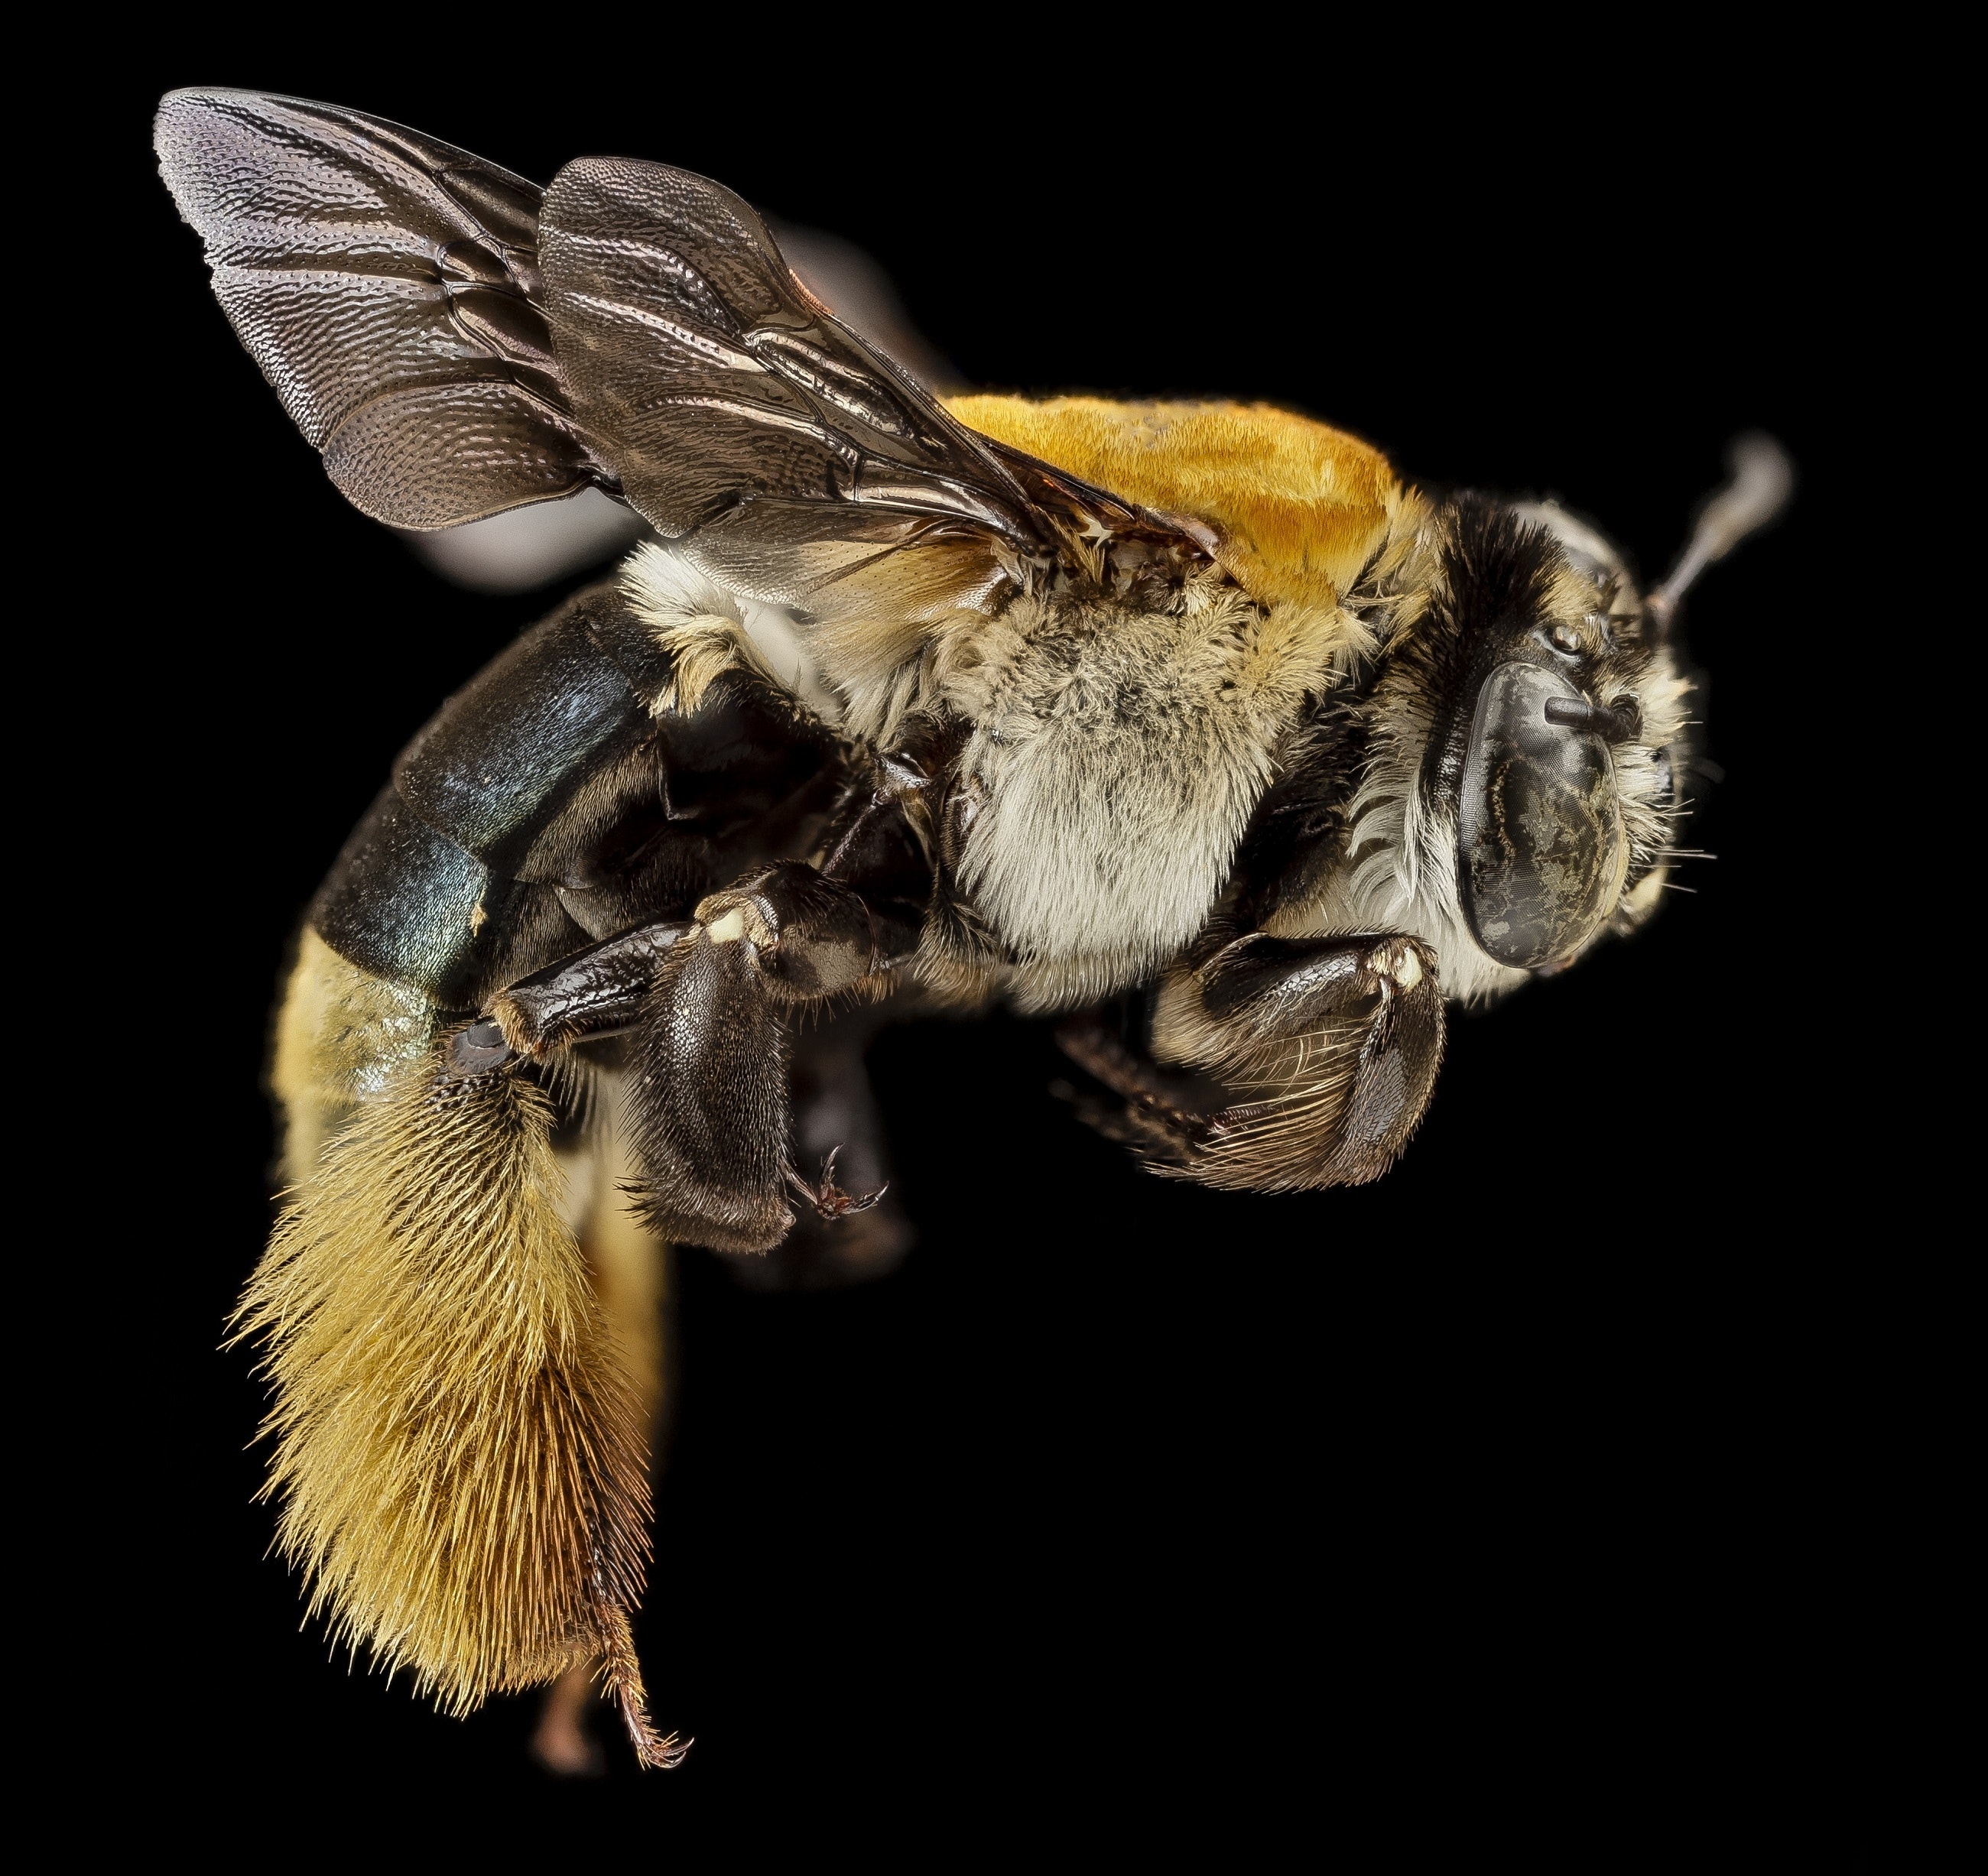
insect, Megachilidae, bee, honeybee, membrane winged insect, invertebrate, stable fly, macro photography, tachinidae, bumblebee, pest, organism, carpenter bee, pollinator, fly, arthropod, photography, chrysops, halictidae, bombyliidae, hoverfly, wing, plant, Warble flies, Black fly, net winged insects